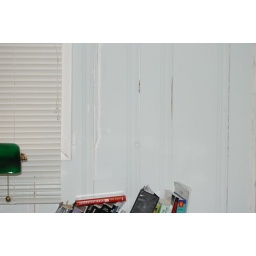
wall in bedroom 2